Western Block of the North China Craton

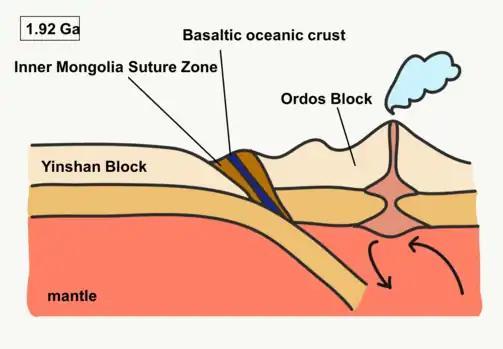
Fig. 6. Tectonic evolution of the Western Block proposed by Santosh. Yinshan Block was subducted under Ordos Block at 1.92 Ga, forming Inner Mongolia Suture Zone with some basaltic oceanic crust in between.

The Western Block became tectonically stable after the amalgamation in Precambrian. Sediment deposition and volcanic activities began to form rocks covering the Precambrian basement. Except a gap of geological record during Late Ordovician to Early Carboniferous, from Cambrian to Jurassic, various types of sedimentary rock formed a thick strata.